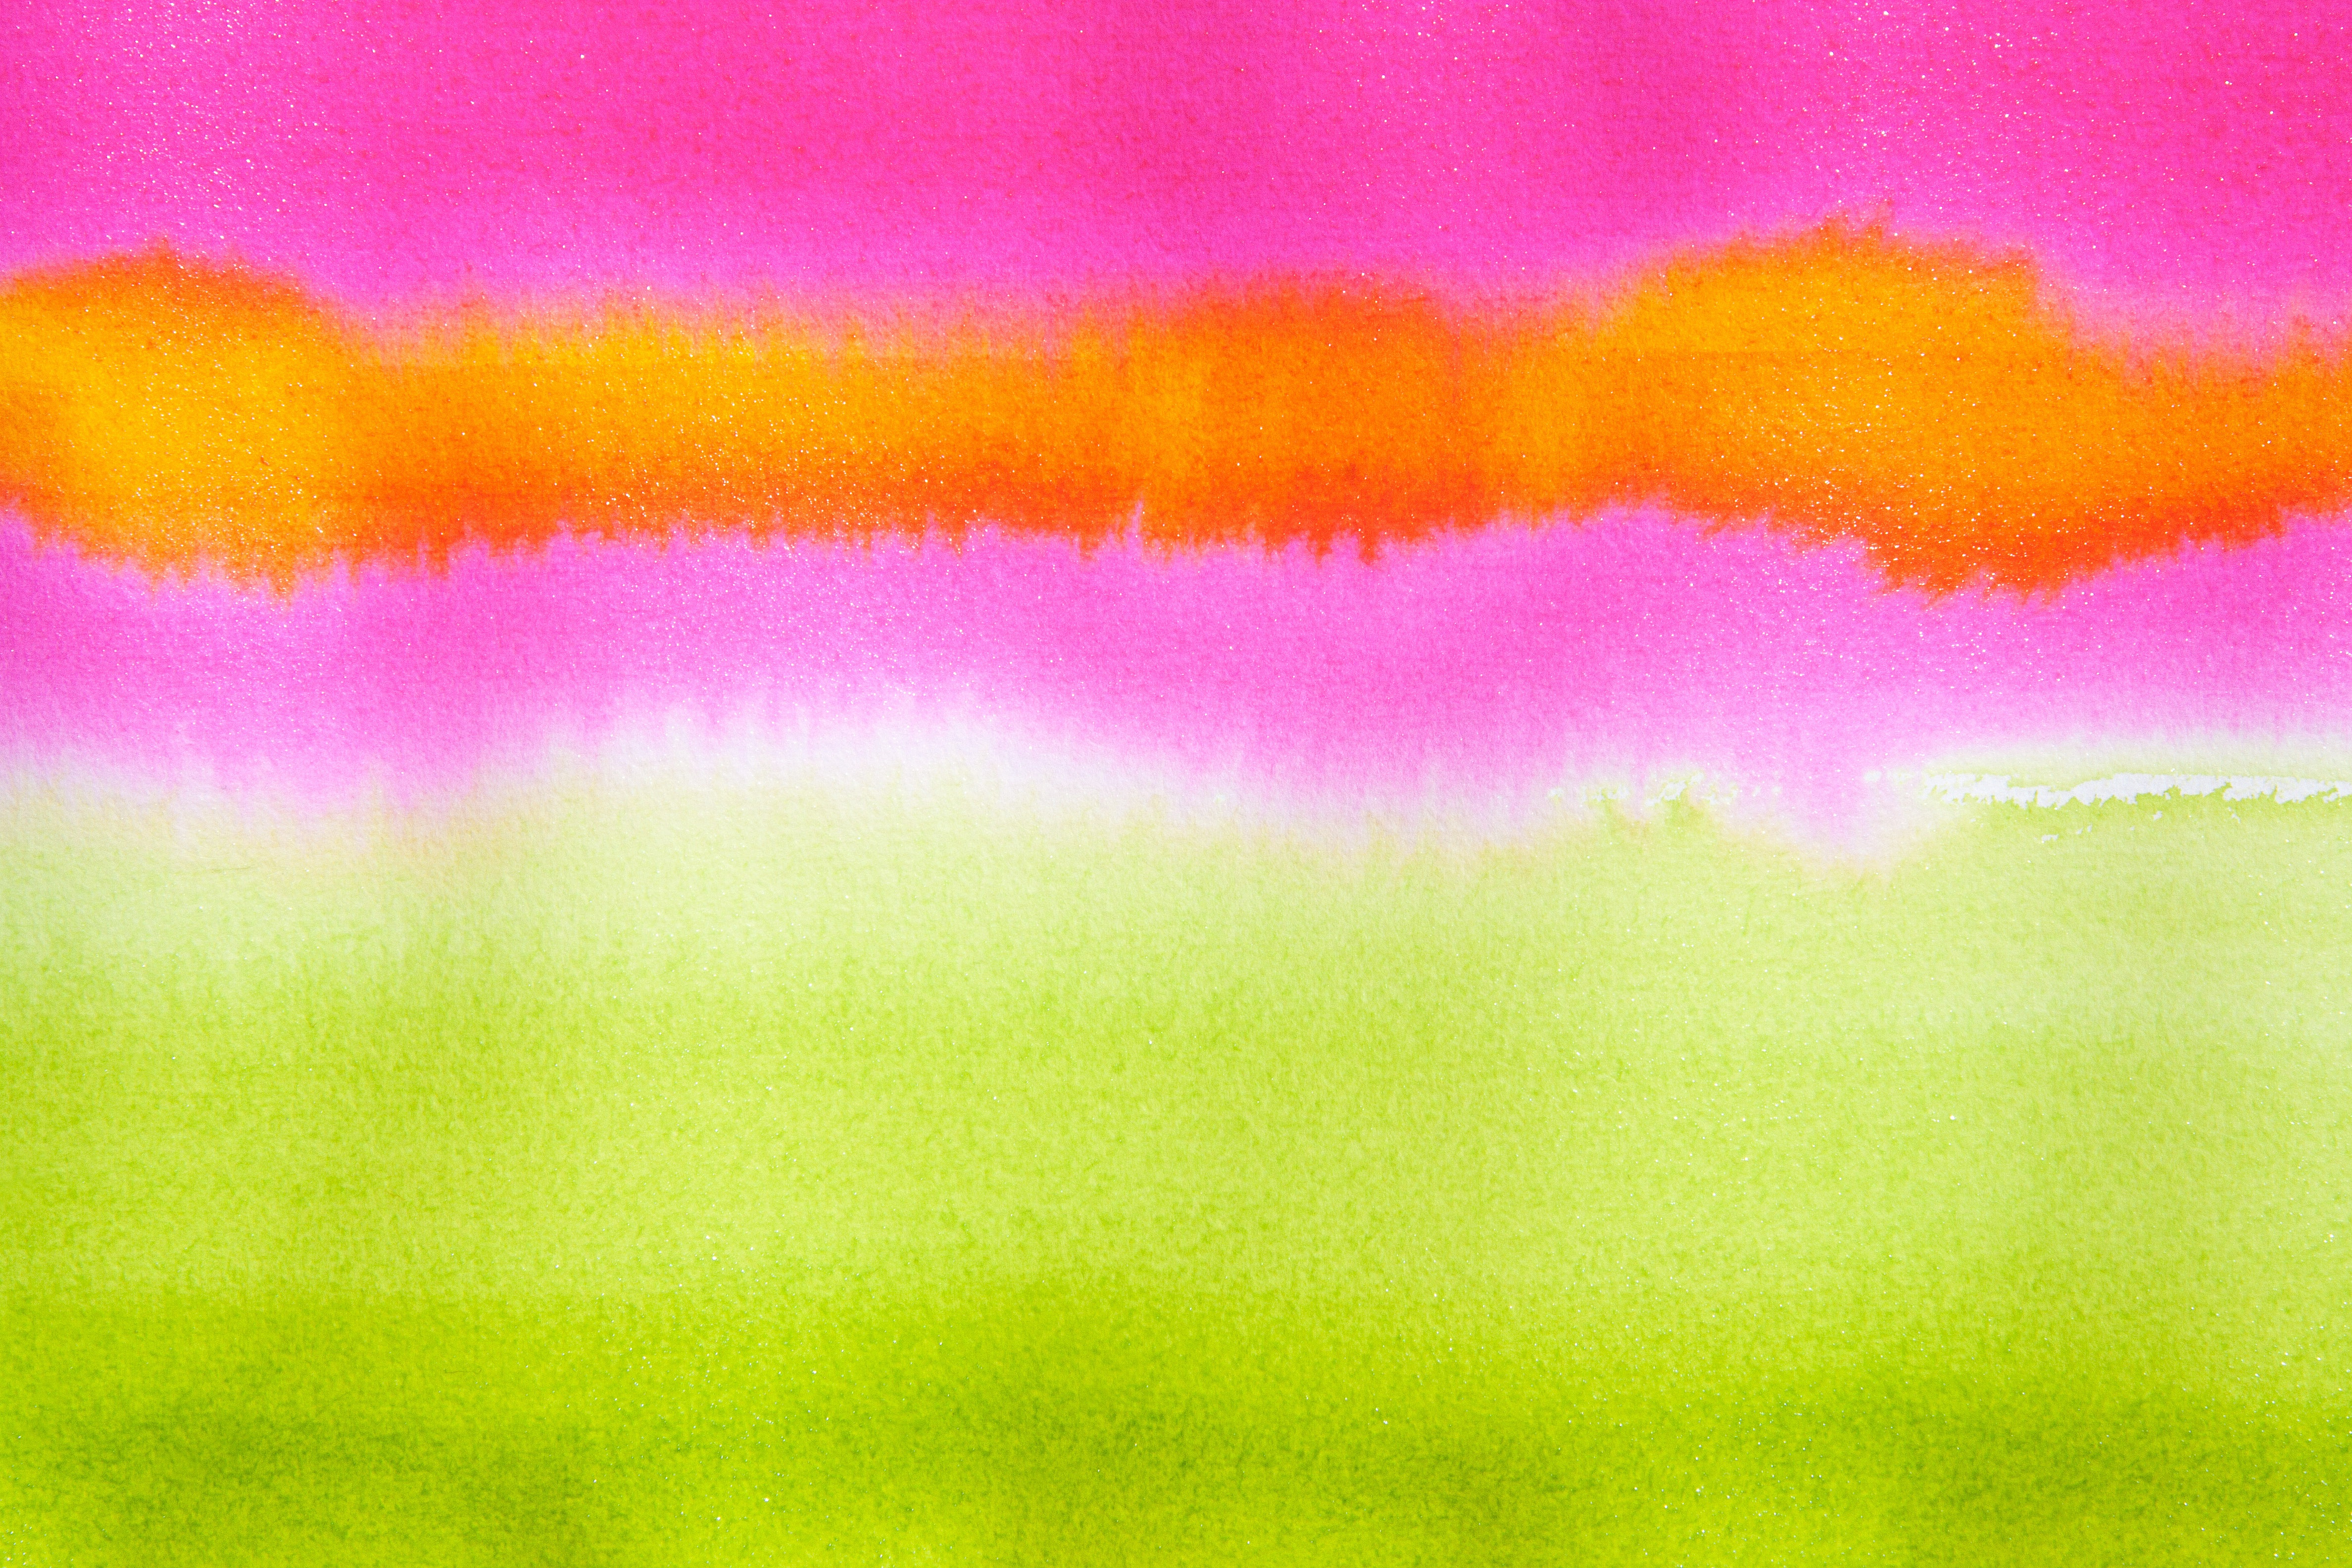
grass, sky, meadow, sunlight, texture, wet, summer, line, green, color, serene, yellow, pink, watercolor, cheerful, rainbow, background, grassland, course, image, fund, watercolor paint, tusche indian ink, meteorological phenomenon, acrylic paint, computer wallpaper, painting technique, soluble in water, color sketch, not opaque